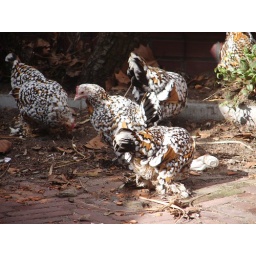
chickens (with feathers on feet) being ignored by cat